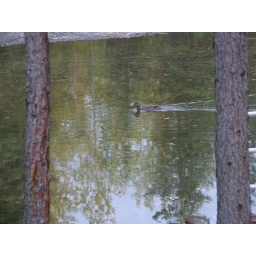
Ducks in our street which was the river thanks to the flood